James Joseph Hornbrook

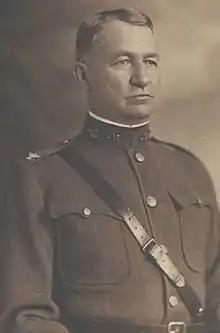
Hornbrook as commander of the 5th Cavalry, circa 1920

James Joseph Hornbrook (August 5, 1868 – October 1, 1942) was an American brigadier general during World War I. Hornbrook participated in frontier duty, the Spanish–American War, the Pancho Villa Expedition, and World War I.